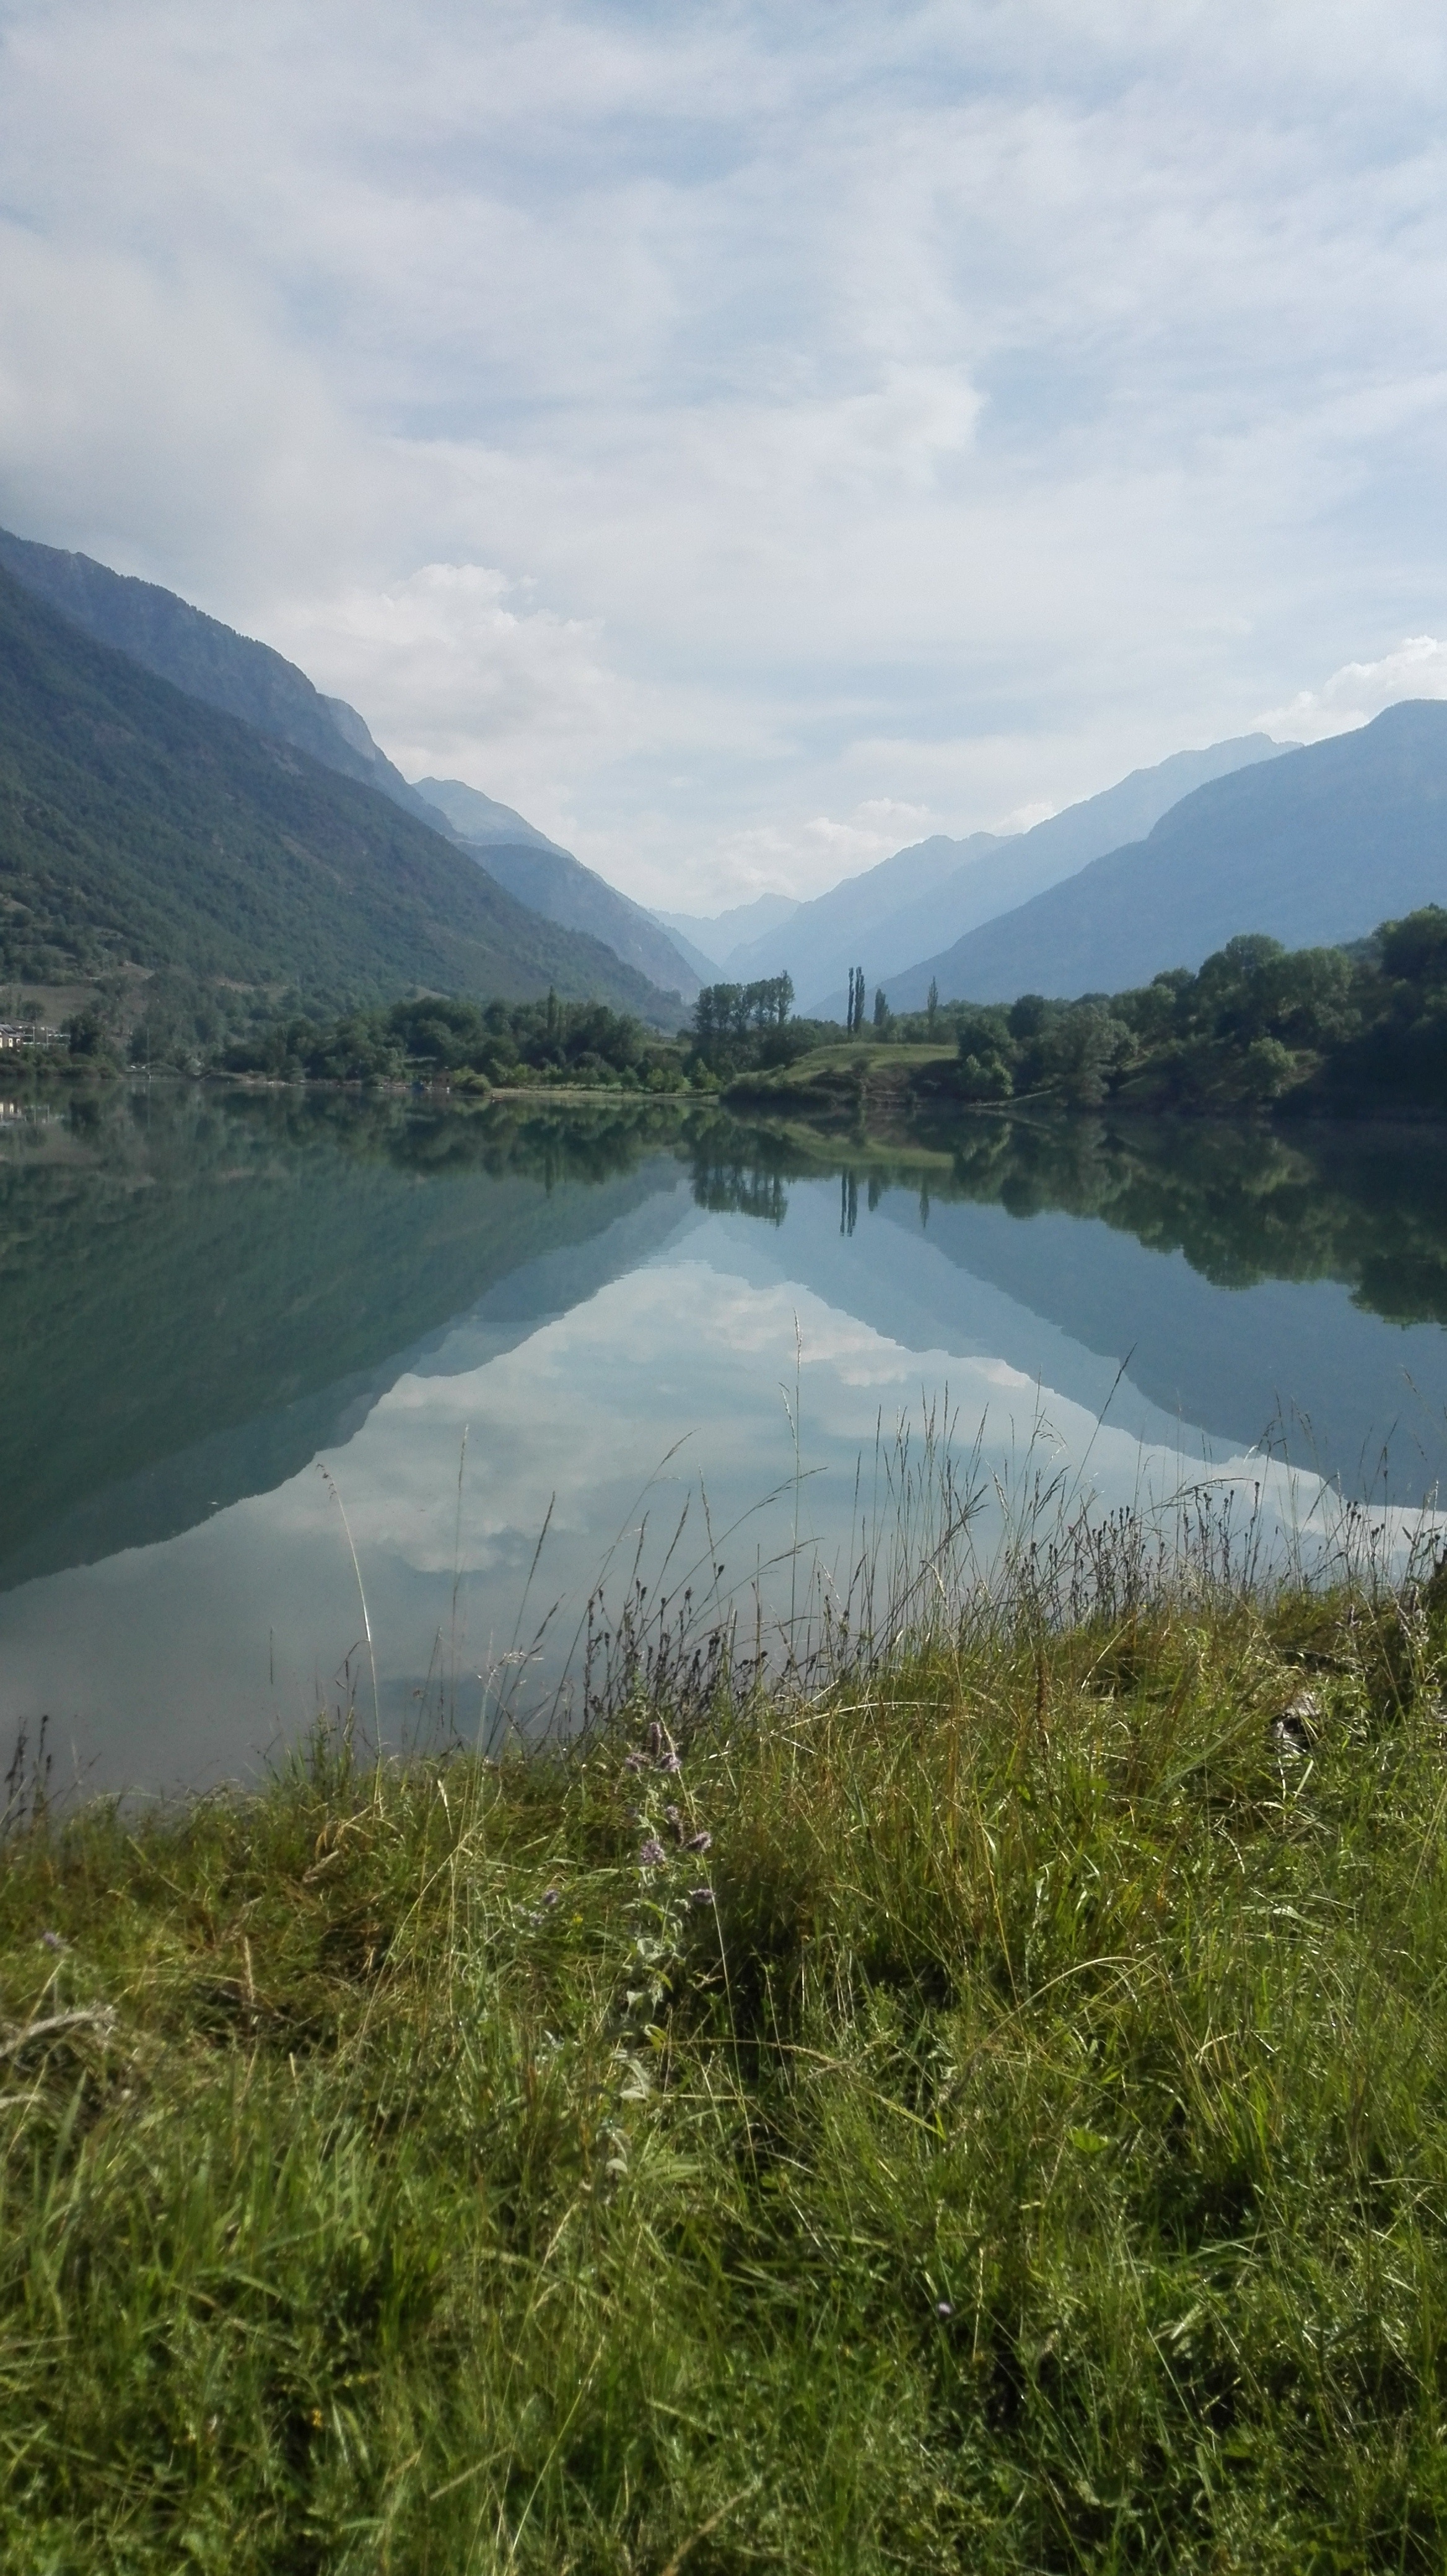
landscape, water, nature, forest, wilderness, mountain, hill, lake, river, valley, mountain range, reflection, fjord, reservoir, highland, body of water, mountains, mirror, see, fell, loch, pyrenees, tarn, atmospheric phenomenon, mountainous landforms, benasque